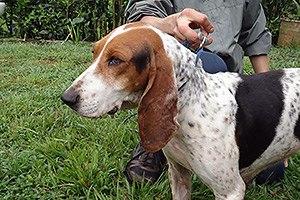
"Le chien ""Fino"", aussi connu comme ""tinajero"" à Santander, ""Chapolo"" sur la côte des Caraïbes, ""Bramador"" à Antioquia et ""Aullador"" dans d'autres régions de la Colombie, est un type de chien qui a été établi par sélection fonctionnelle au fil des années sur le territoire colombien.